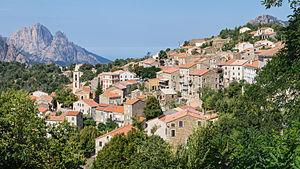
Évisa, Corse-du-Sud, France. A gauche en arrière plan, Capu d'Ortu e Tre Signore.
Évisa est une commune française située dans la circonscription départementale de la Corse-du-Sud et le territoire de la collectivité de Corse. Elle appartient à l'ancienne piève de Sevidentro dont elle était le chef-lieu, dans les Deux-Sevi.